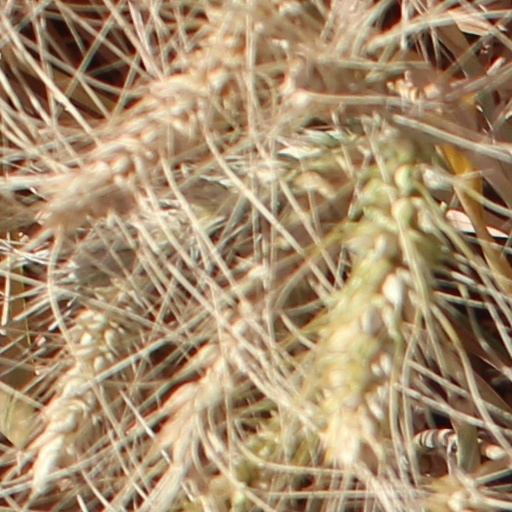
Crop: wheat